Adam Blair

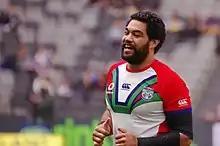
Blair warming up for the Warriors in 2019

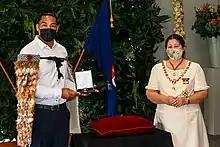
Blair (left), after his investiture as a Member of the New Zealand Order of Merit by the governor-general, Dame Cindy Kiro, at Government House, Auckland, on 17 February 2022

Blair was named as captain of the New Zealand Kiwis squad for the World Cup. Two days later, Blair openly criticised Jason Taumalolo's shock defection to play for Tonga, Blair commenting that Taumalolo is not "man enough" and that he betrayed the "black jersey". Blair played in all of the 4 matches at lock in the Kiwis disappointing campaign after losses to second-tier teams Tonga and Fiji. After the Kiwis 4–2 loss to Fiji at Westpac Stadium in Wellington, Blair was heavily criticised after a post-match interview, with him chewing gum and describing the loss as a "great game to watch" and "not a negative".